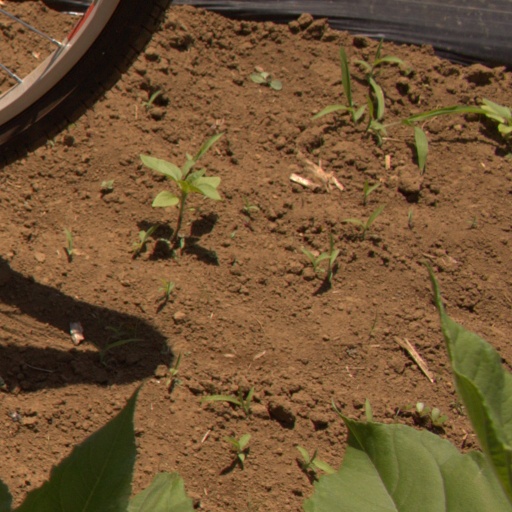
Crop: Jerusalem artichoke